Nélie Jacquemart

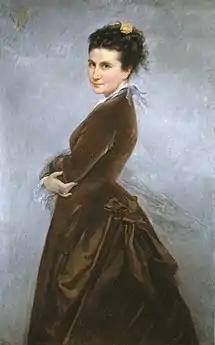
Self-portrait

Cornélie Barbe Hyacinthe Jacquemart, known as Nélie (25 July 1841– 15 May 1912) was a French painter, art collector and patron of the arts.